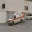
Label: ambulance